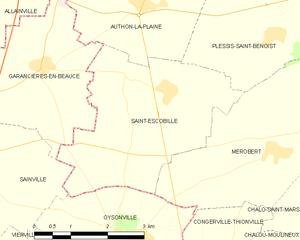
Carte des communes françaises Saint-Escobille